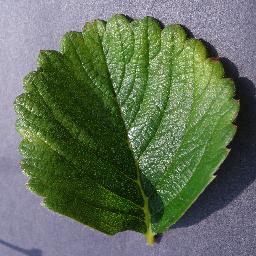
Label: Strawberry___healthy